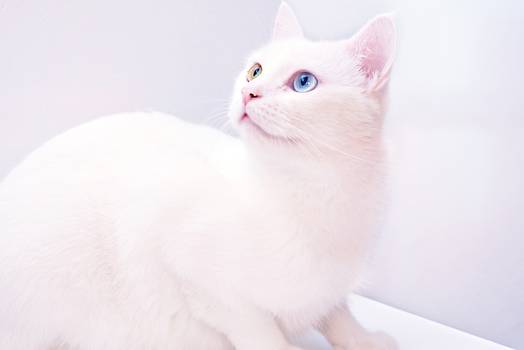
Label: No Watermark